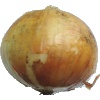
Label: Onion White 1